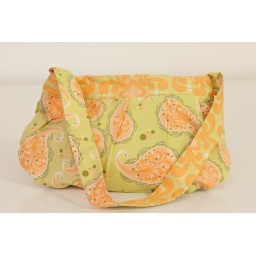
Another Buttercup Bag, this one in loud orange and green paisley quilting fabric. Pattern by Rae Hoekstra/MadeByRae.